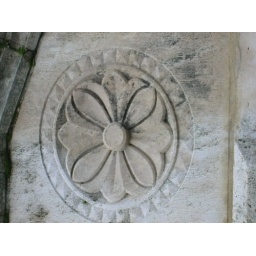
A flower in the wall at Castle Hill